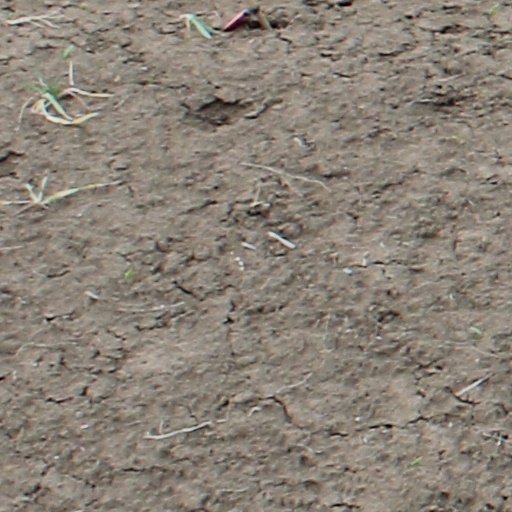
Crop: wheat